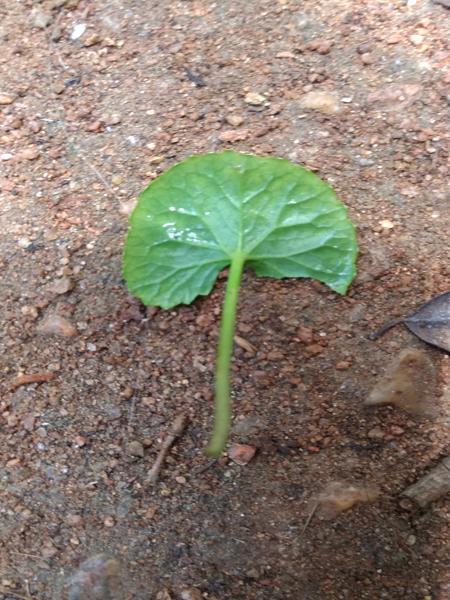
Plant: Bhrami